House of Medici

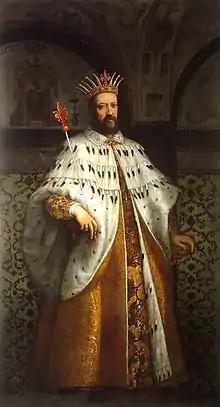
Cosimo I, founder of the Grand Duchy of Tuscany

After securing Alessandro de' Medici's dukedom, Pope Clement VII married off his first cousin, twice removed, Catherine de' Medici, to the son of Emperor Charles V's arch-enemy, King Francis I of France—the future King Henry II. This led to the transfer of Medici blood, through Catherine's daughters, to the royal family of Spain through Elisabeth of Valois, and the House of Lorraine through Claude of Valois.